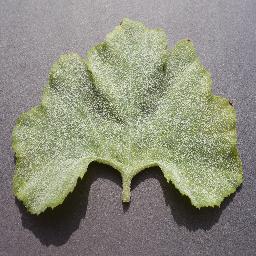
Label: Squash___Powdery_mildew